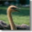
Label: bird